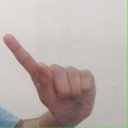
अक्षर: ए